Global War Party

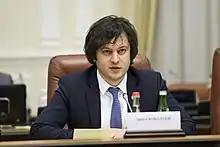
Prime Minister Irakli Kobakhidze, who has frequently advanced the "Global War Party" conspiracy theory

The "Global War Party" (Georgian: გლობალური ომის პარტია, "globaluri omis p’art’ia") is a conspiracy theory created and advanced by Georgian Dream, a Georgian political party. It is an alleged international organization exerting a key influence on the European Union and the United States. According to some commentators connected to the party, the "Global War Party" includes the American military-industrial complex, George Soros and neoconservatives. Georgian Dream has accused it of prolonging the Russo-Ukrainian war and spreading it to other countries, assassinating sovereignist leaders, orchestrating revolutions around the world, and plotting to topple Georgian Dream from power.